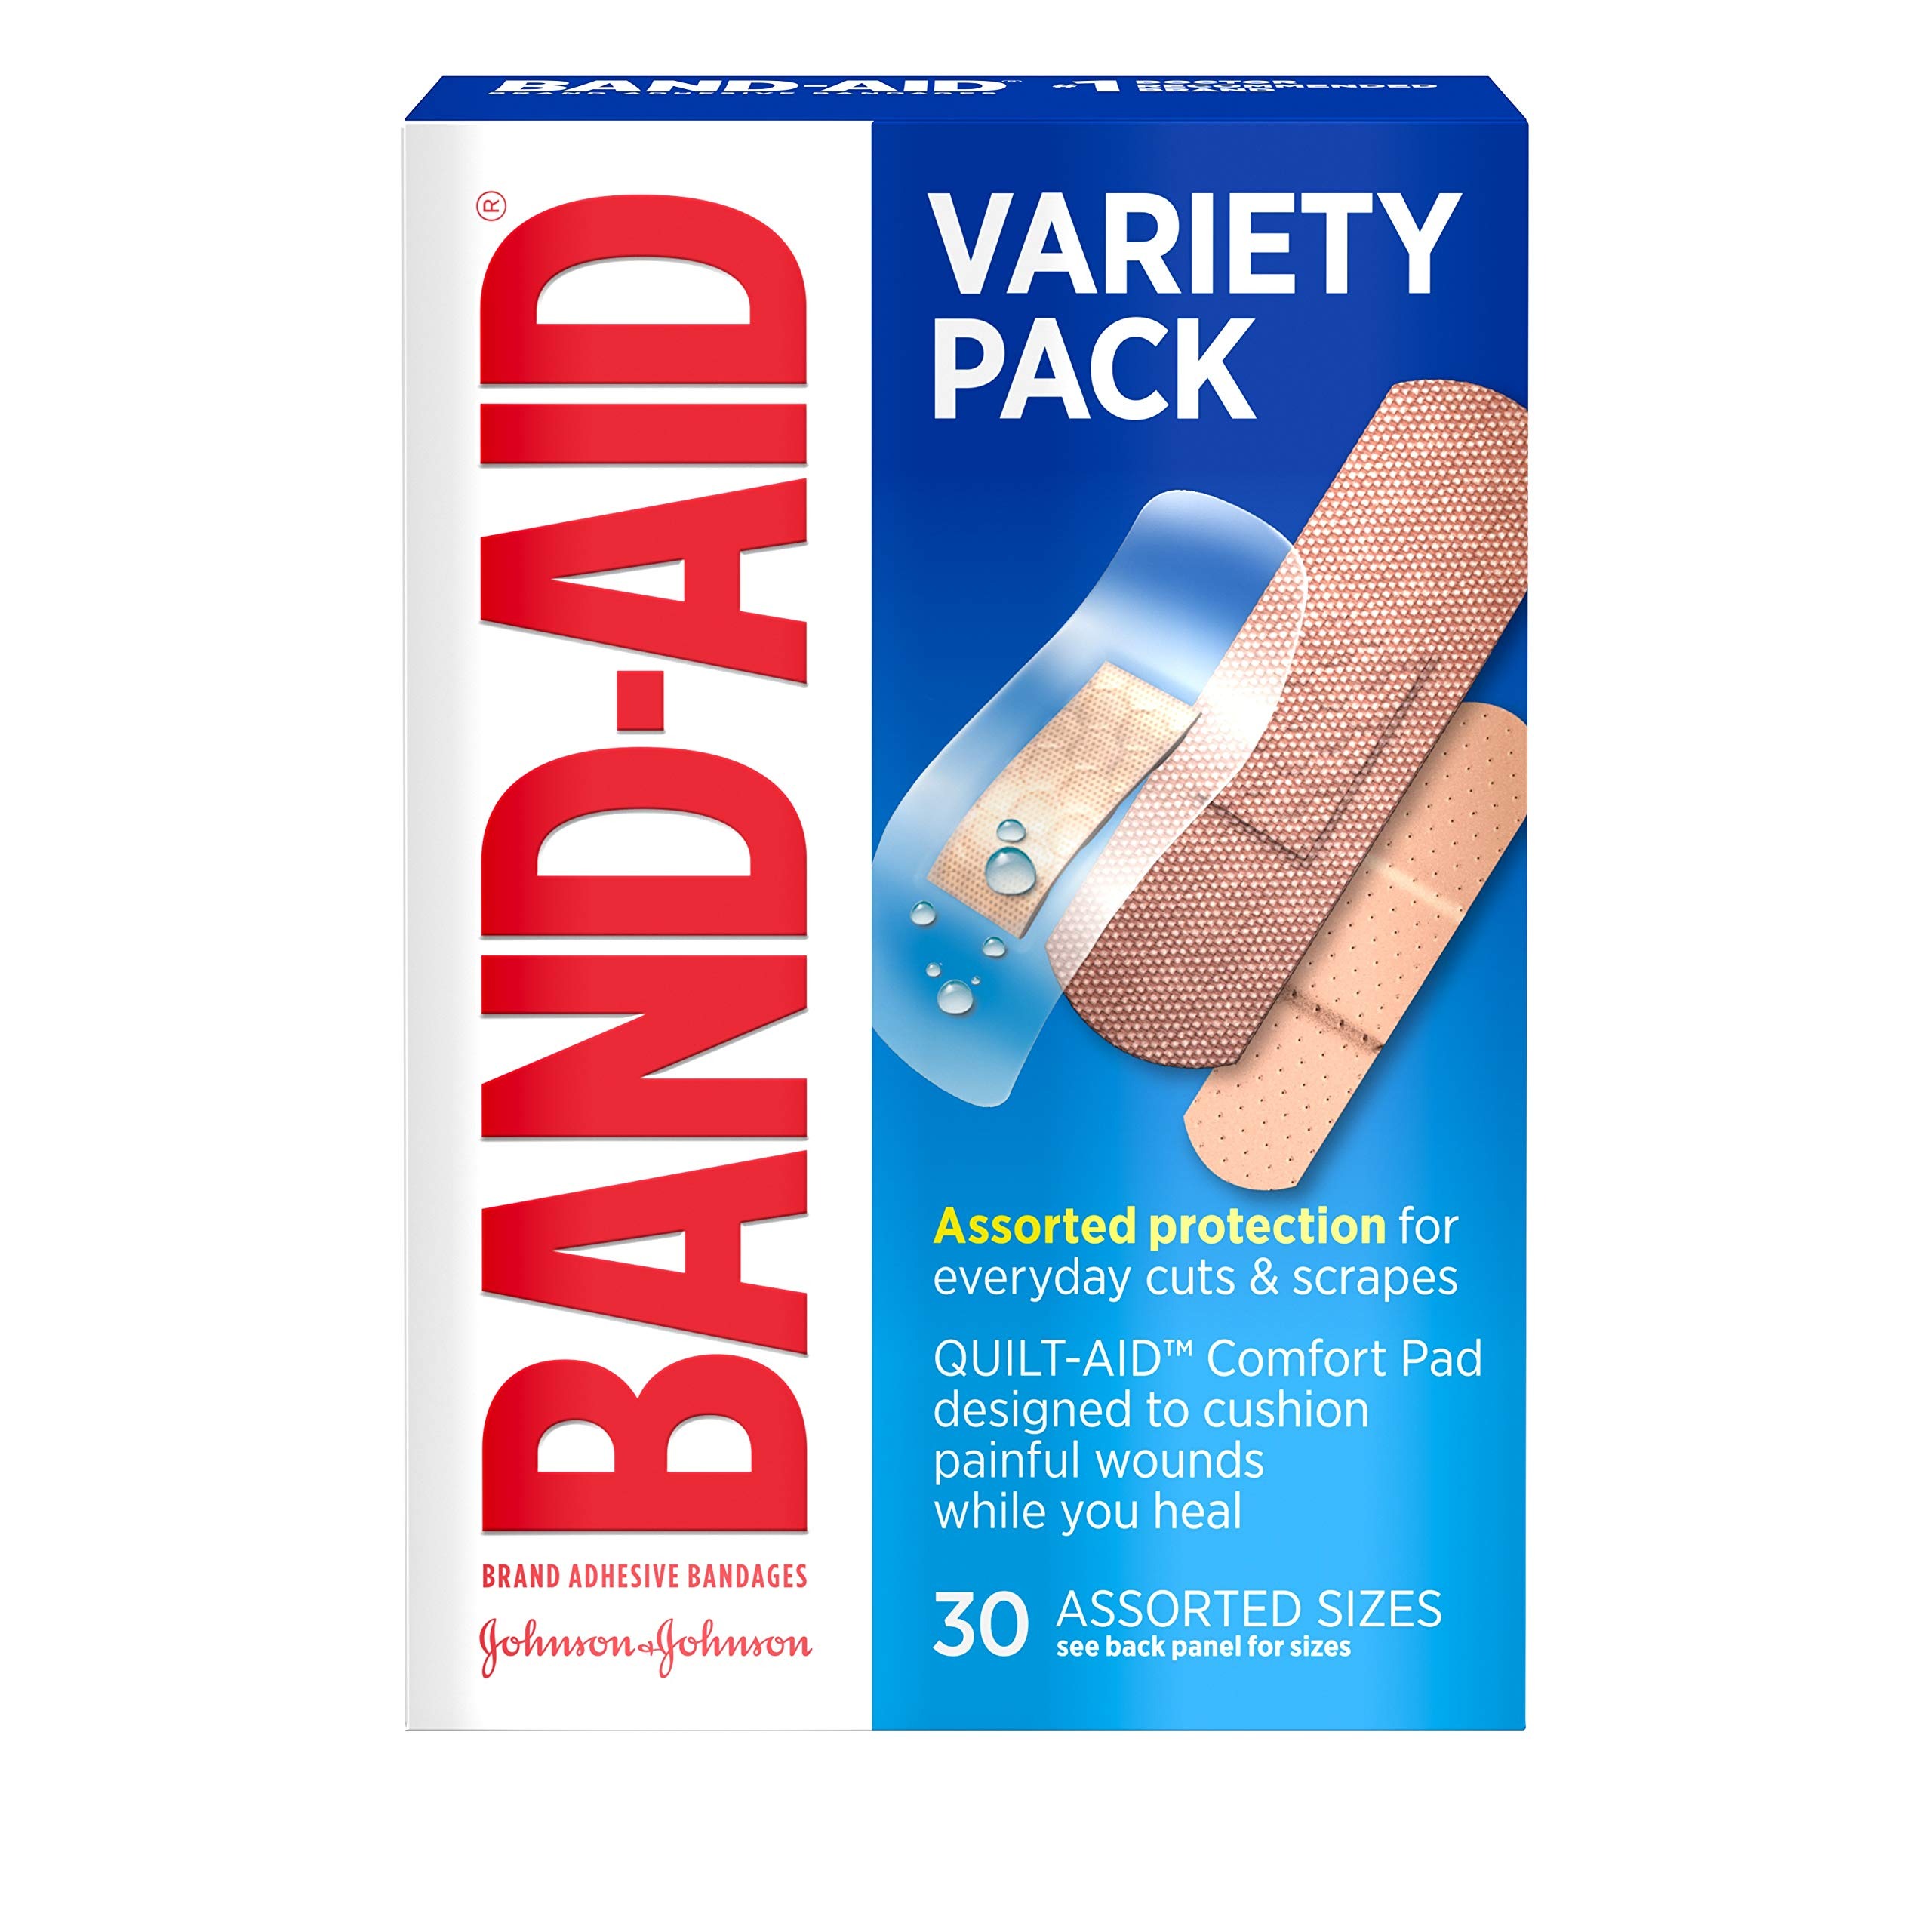
Item Name: Band-Aid Brand Adhesive Bandage Family Variety Pack, Clear, Tough, and Sport Strip Bandages for Wound Care and First Aid, Assorted Sizes, 30 ct
Bullet Point 1: 30-count box of Band-Aid Brand Adhesive Bandage Family Variety Pack includes sheer and clear bandages in 5 different shapes and sizes to help provide coverage and protection of both large and small minor wounds
Bullet Point 2: These first aid supplies feature a Quilt-Aid Comfort Pad designed to cushion painful wounds while you heal
Bullet Point 3: With Microvent Technology, the backing on these adhesive bandages offers superior breathability and the unique Hurt-Free Pad on these bandages won't stick to the wound, allowing for gentle removal
Bullet Point 4: This package contains 30 sterile bandages including: 10 Water Block Clear bandages measuring 1 by 2.5 inches; 10 Tough Strips bandages measuring 1 by 3.25 inches; and 10 Cushion-Care Sport Strip bandages measuring .625 by 2.25 inches
Bullet Point 5: Apply bandage to clean, dry skin to cover minor cuts, scrapes and burns and replace daily, when wet or more often if needed. Covered wounds heal faster than if left uncovered. Try Band-Aid Brand Adhesive Bandages from the #1 doctor recommended bandage brand
Value: 30.0
Unit: count

Price: 5.64